Adel, Oregon

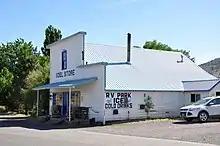
Adel Store, at the north end of Twentymile Road

Adel lies along Oregon Route 140 about east of Lakeview in south-central Oregon. From its intersection with the main highway, Plush–Adel Road runs north along the western shore of Crump and Hart lakes in the Warner Valley while Twentymile Road runs south from Adel to northern California just west of that state's border with Nevada. Deep Creek, flowing east from the Warner Mountains, passes through Adel into marshlands and Pelican Lake before entering Crump Lake.